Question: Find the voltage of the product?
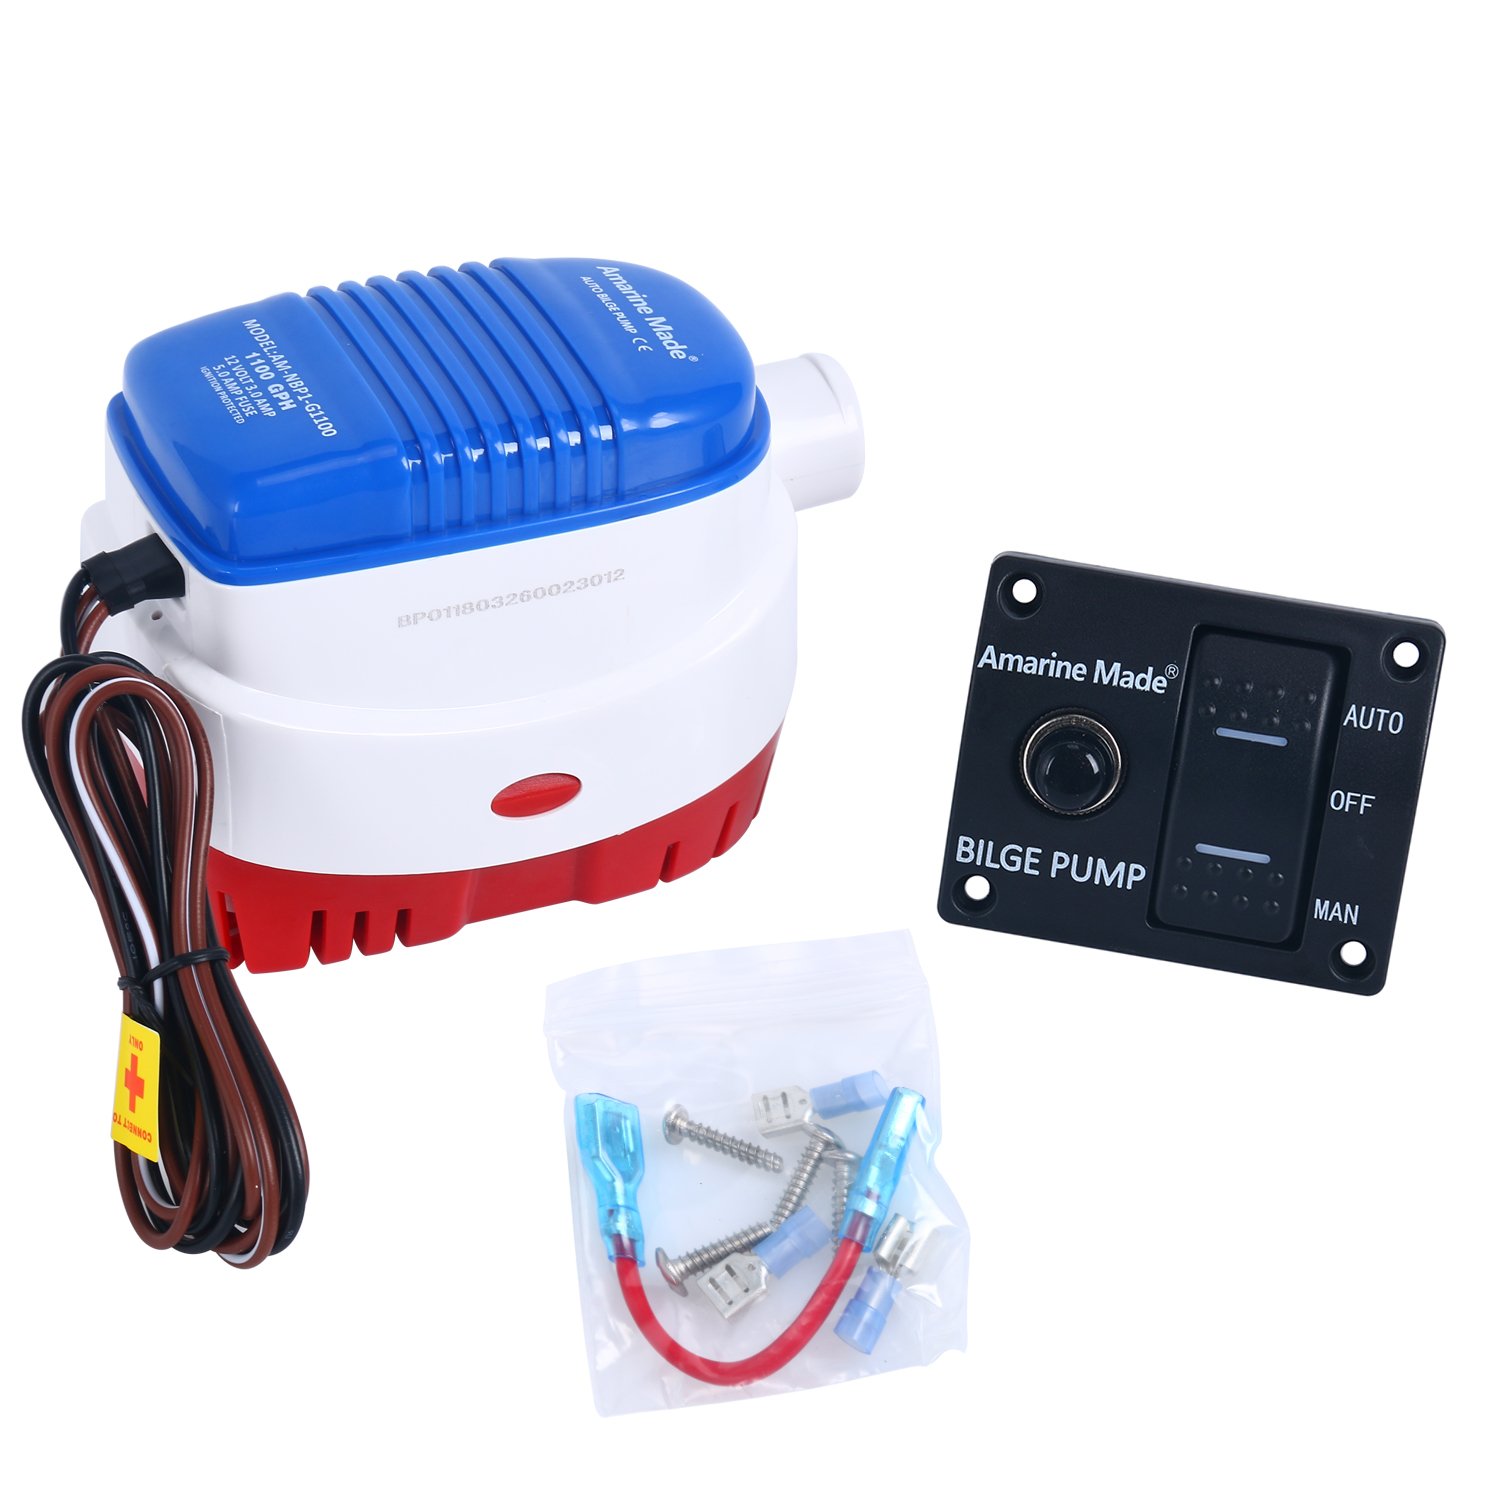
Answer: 12.0 volt